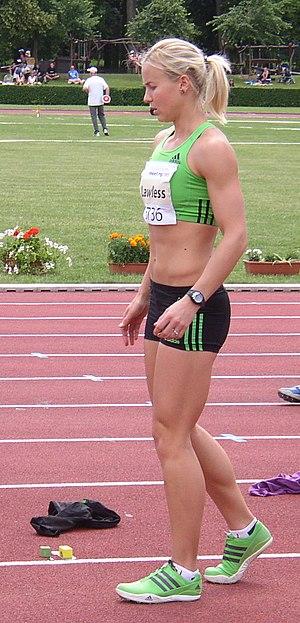
Janet Lawless est une athlète sud-africaine, spécialiste du 400 mètres haies et des épreuves combinées.